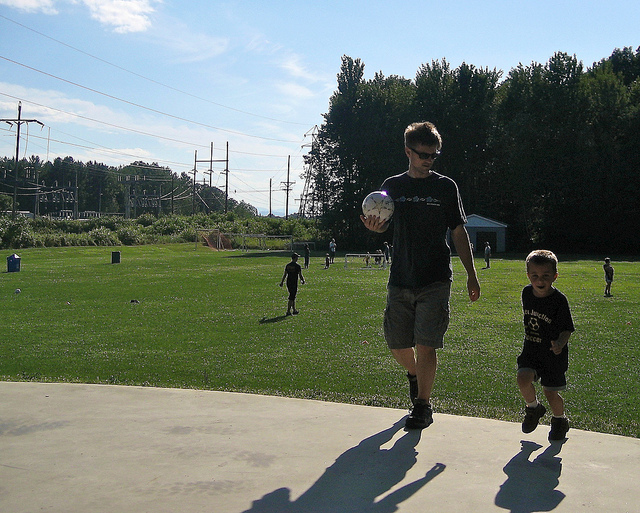
hai cha con đang bước đi ở trong công viên